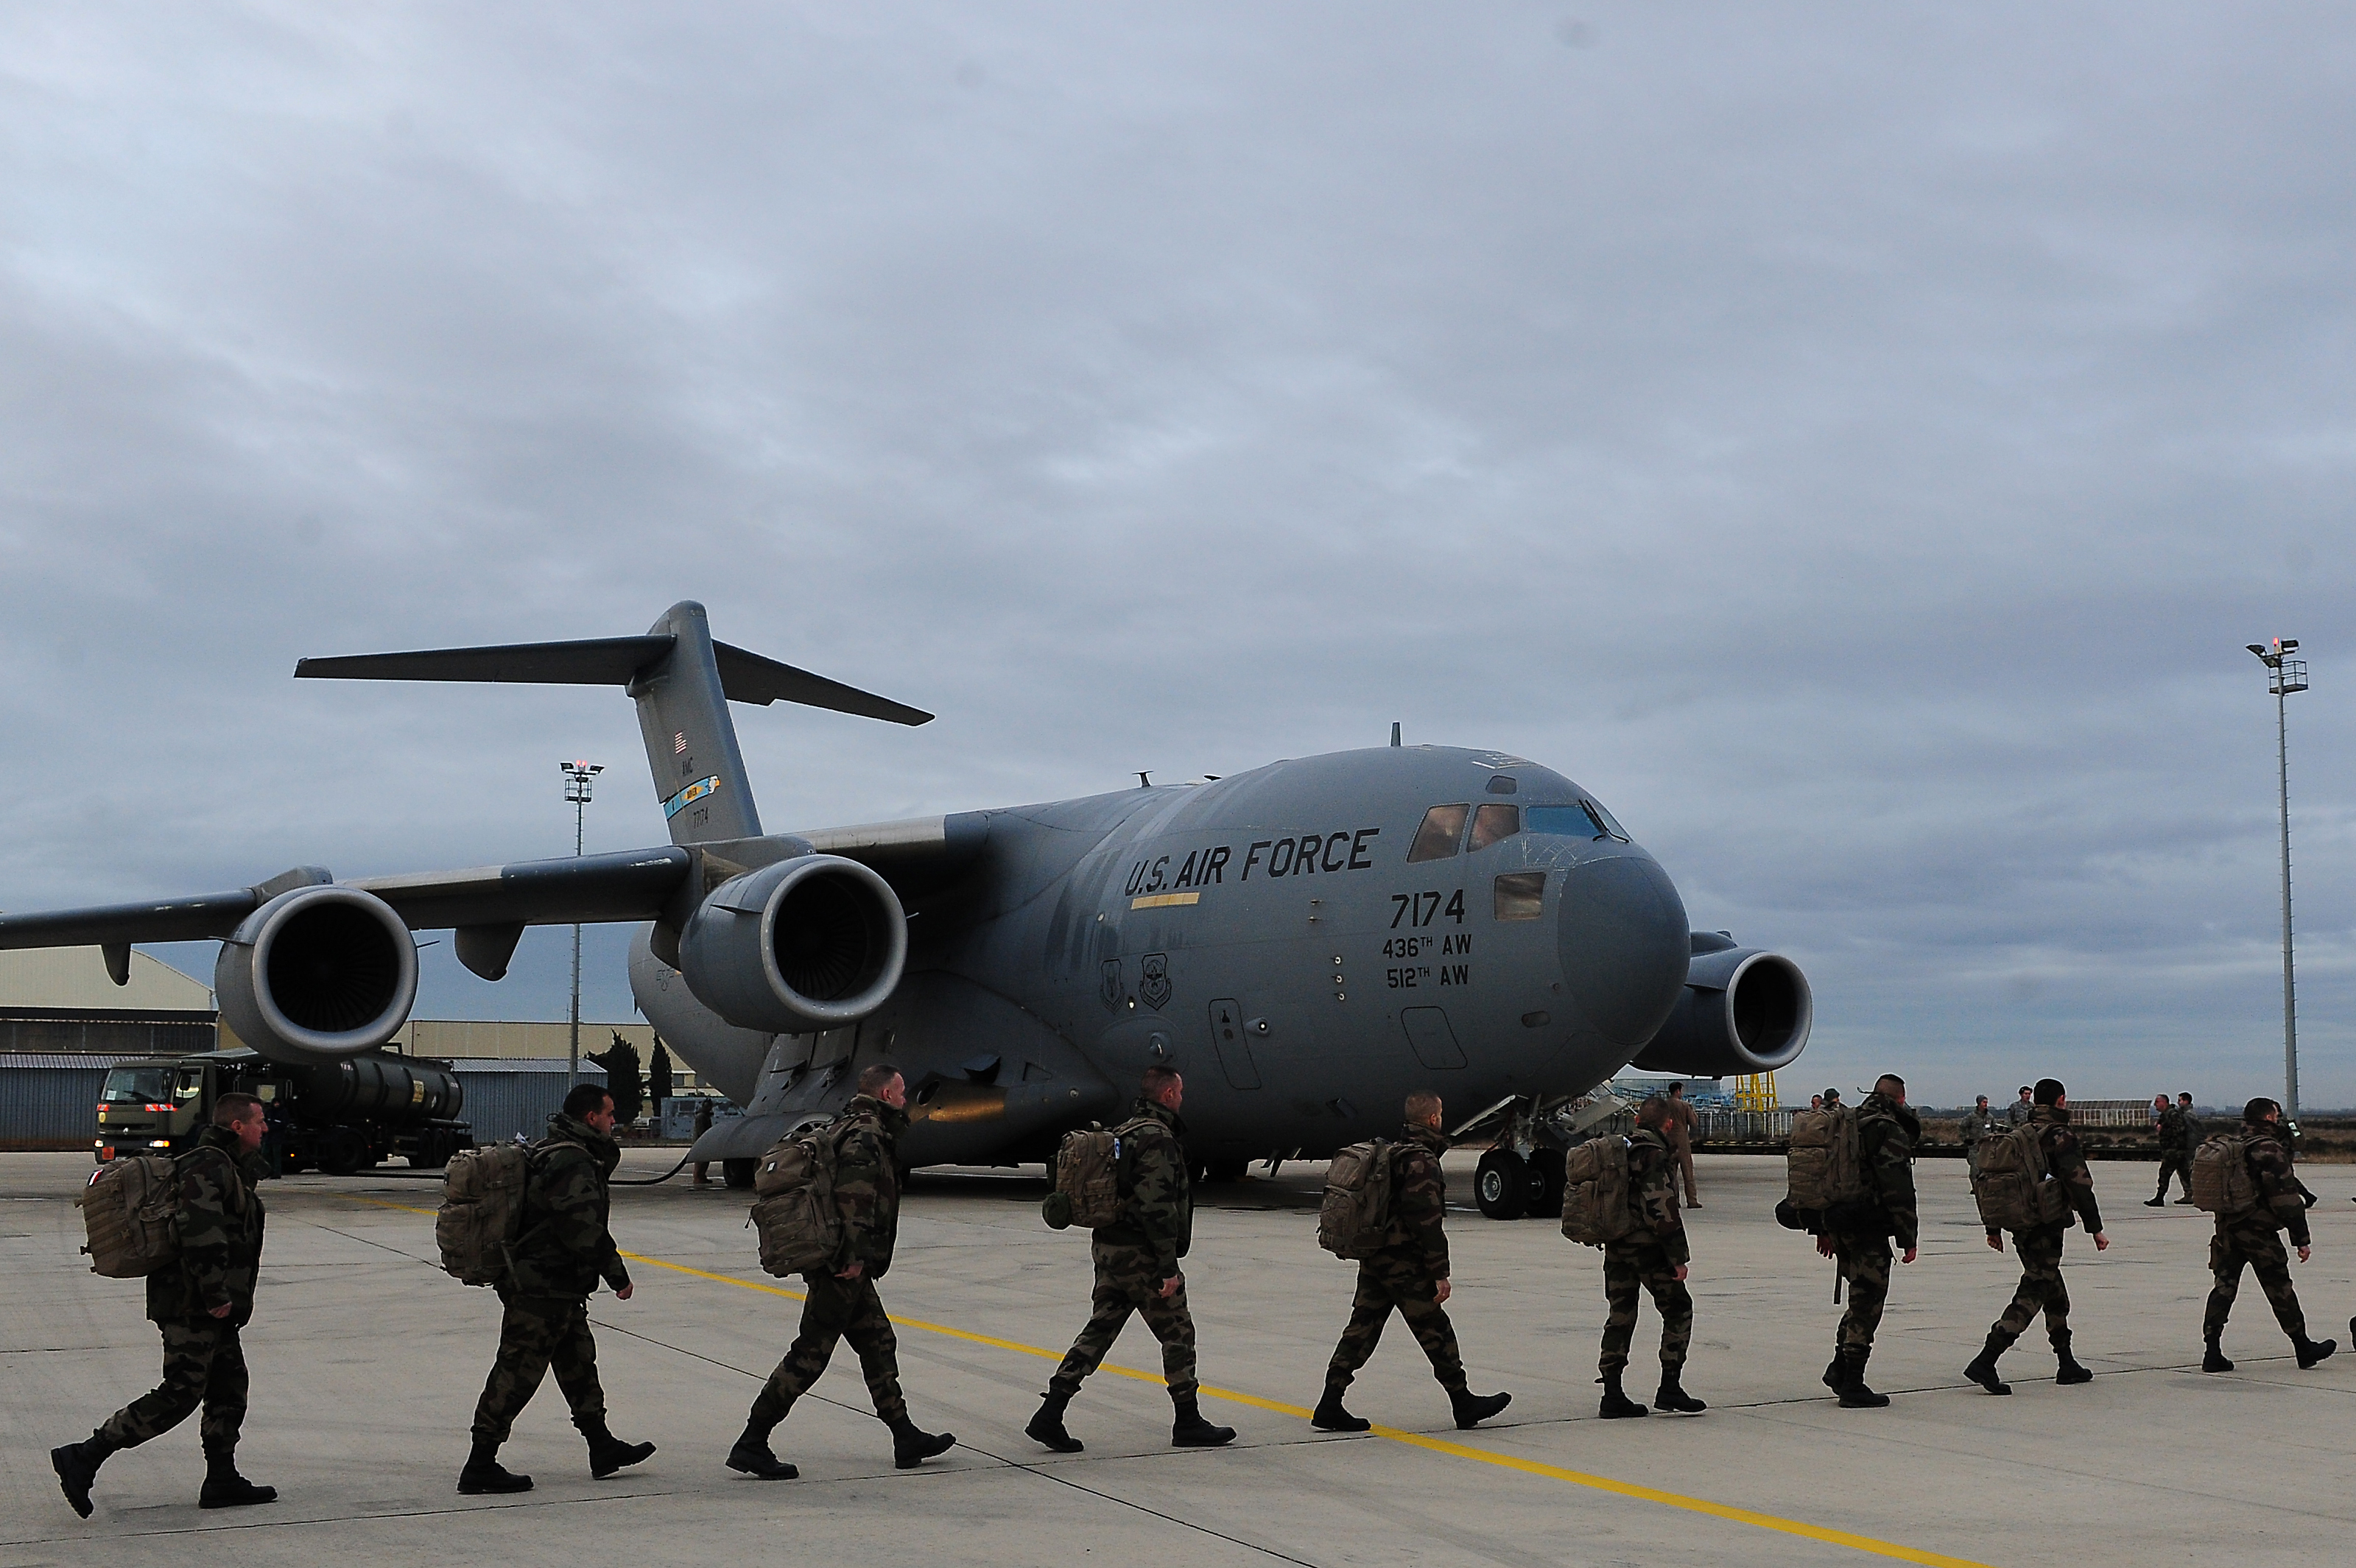
Vehicle type: Planes